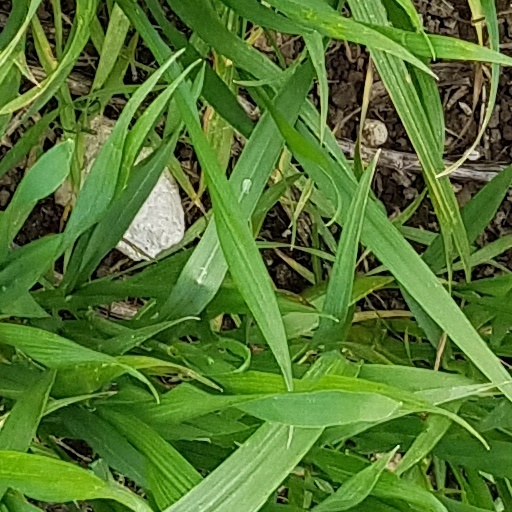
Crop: wheat